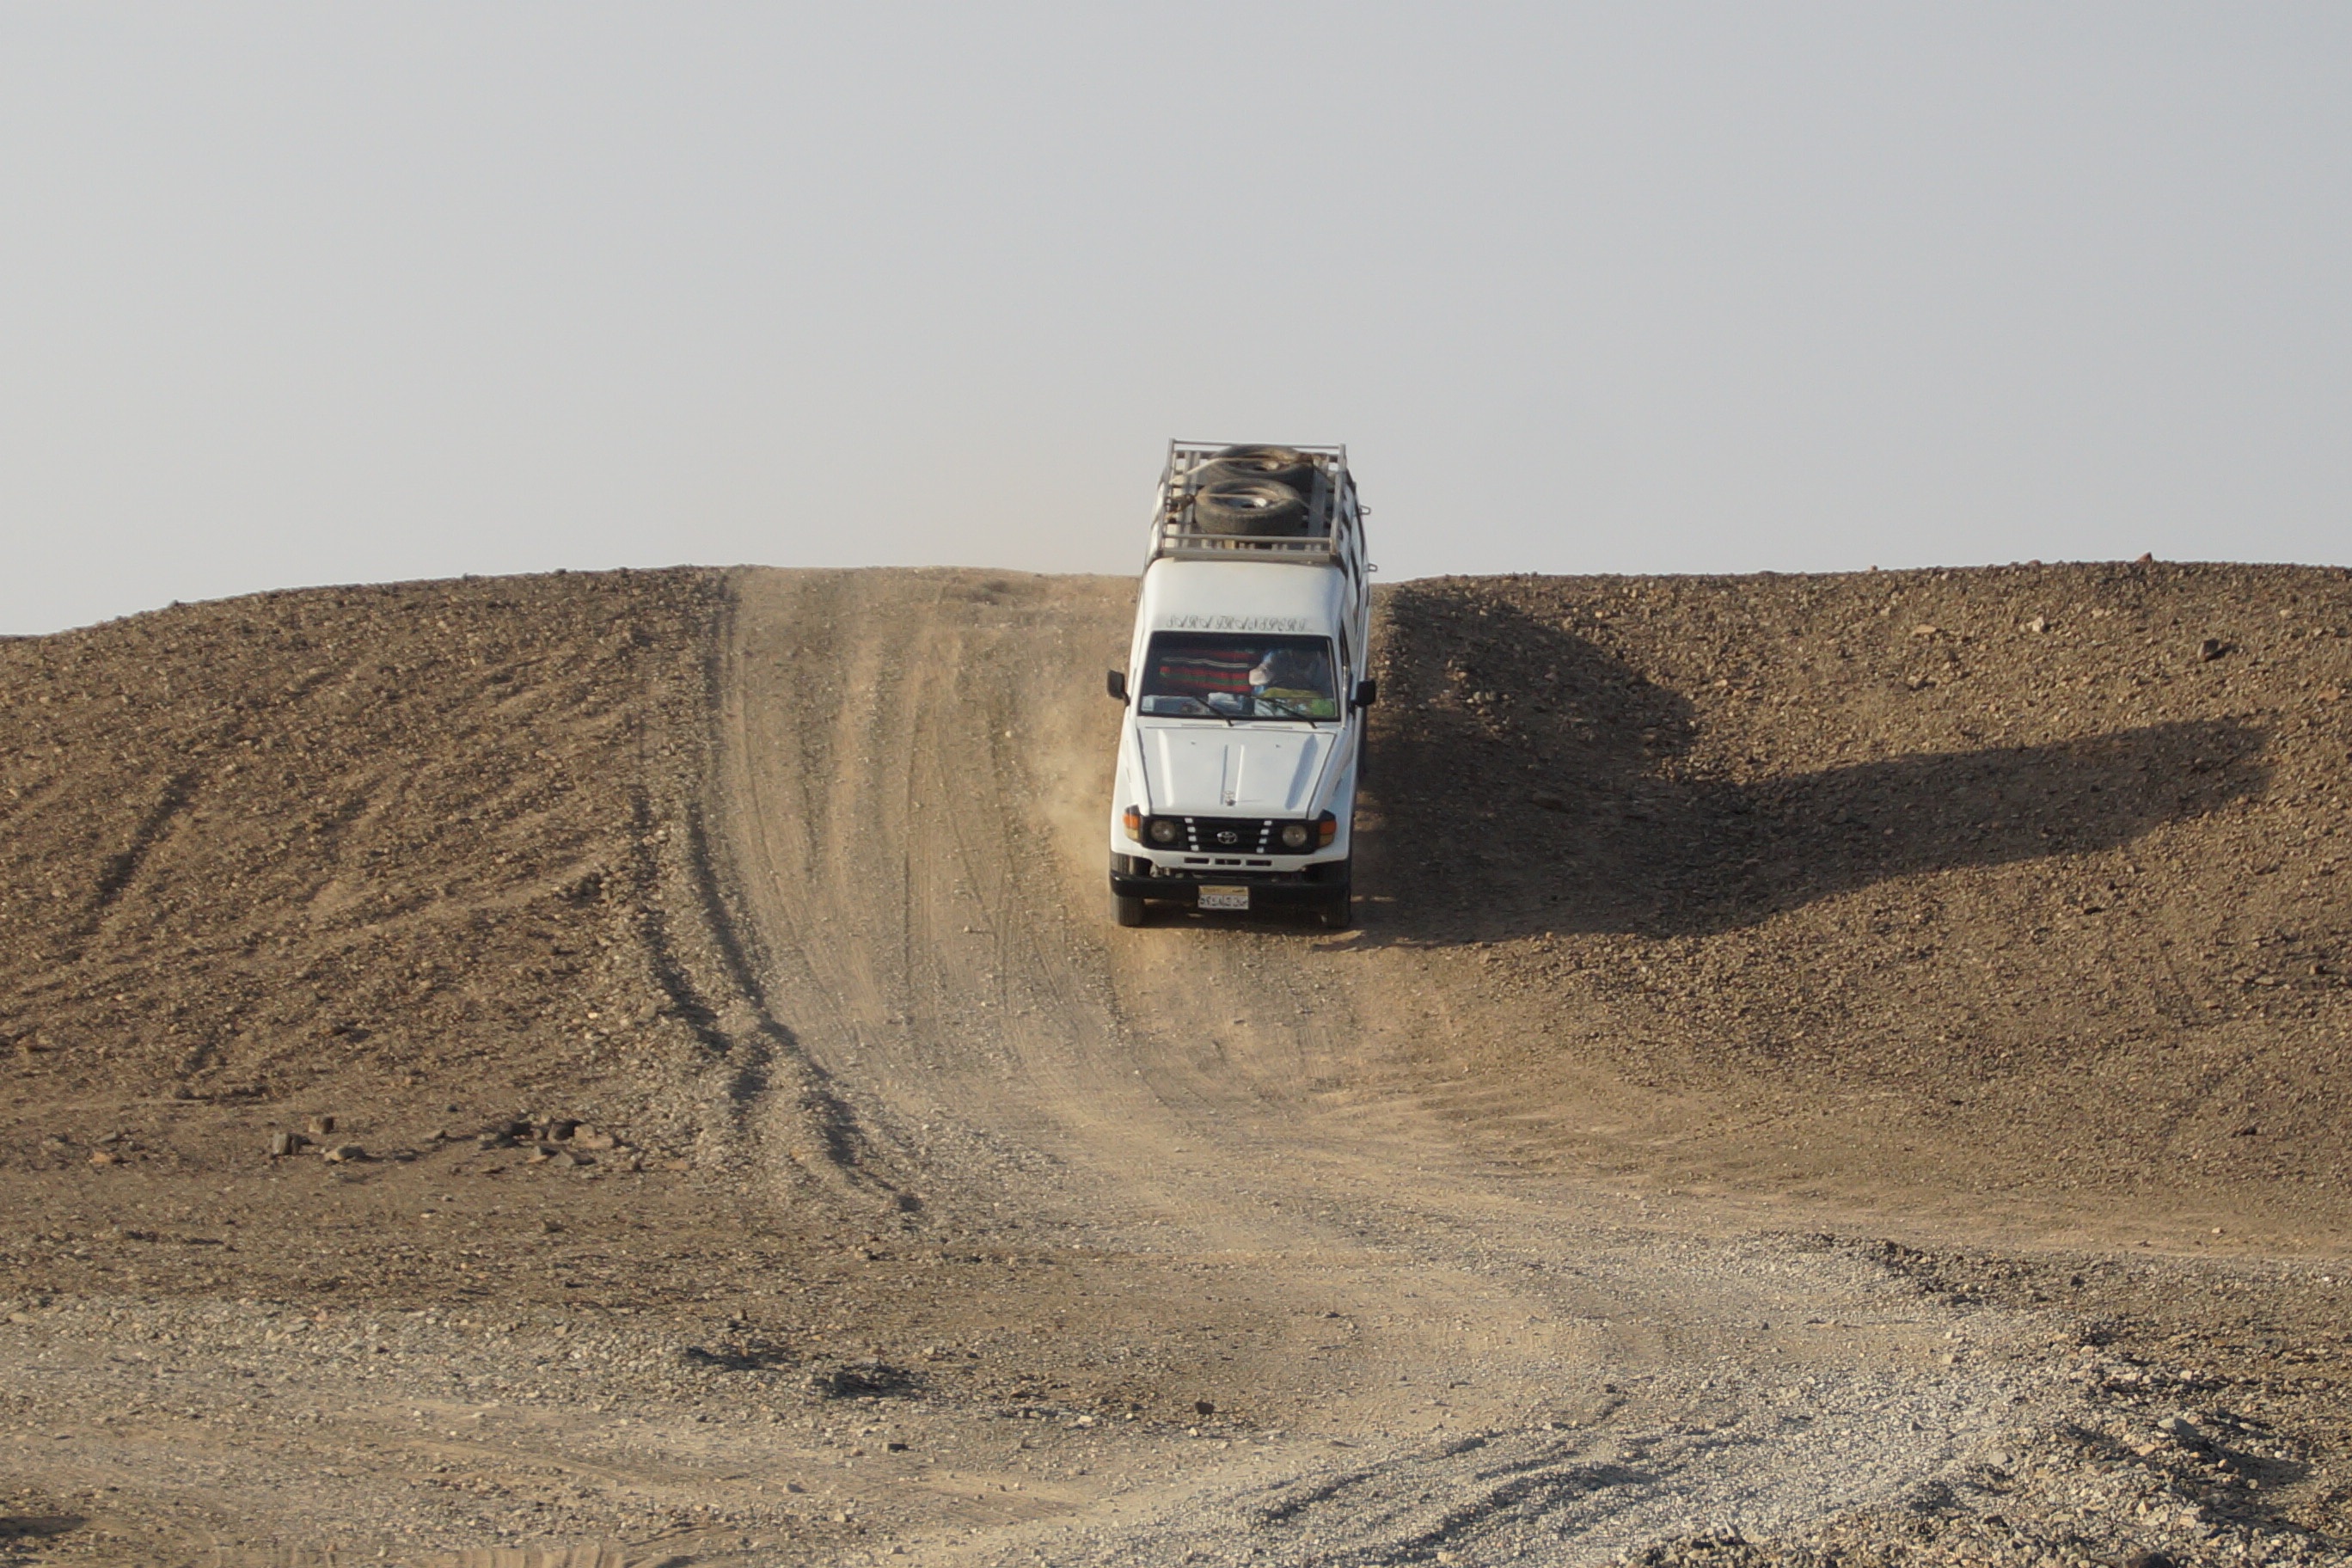
landscape, sand, road, desert, adventure, jeep, soil, terrain, material, egypt, geology, downhill, desert safari, natural environment, off roading